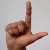
The image shows a hand gesture representing the letter 'L' in Indian Sign Language.